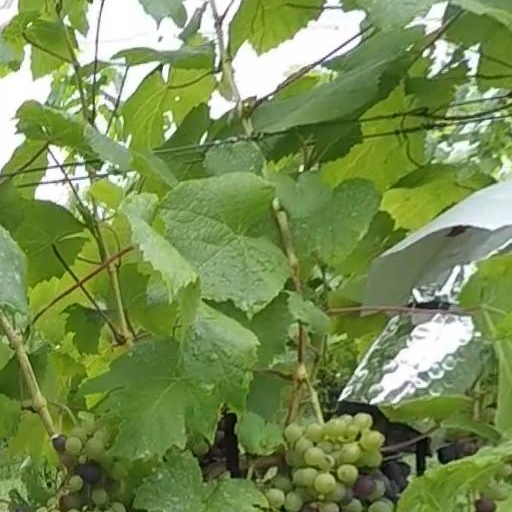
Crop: grape